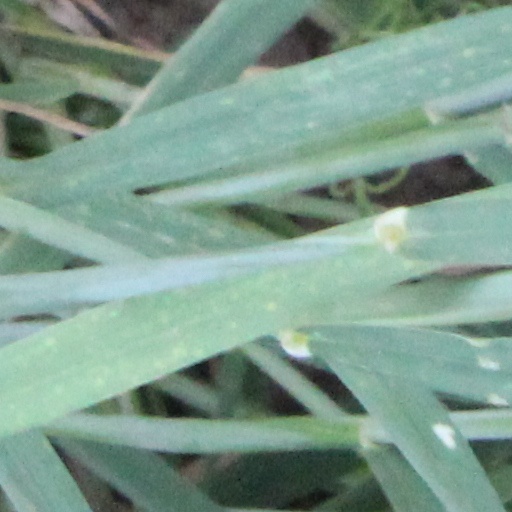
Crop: wheat